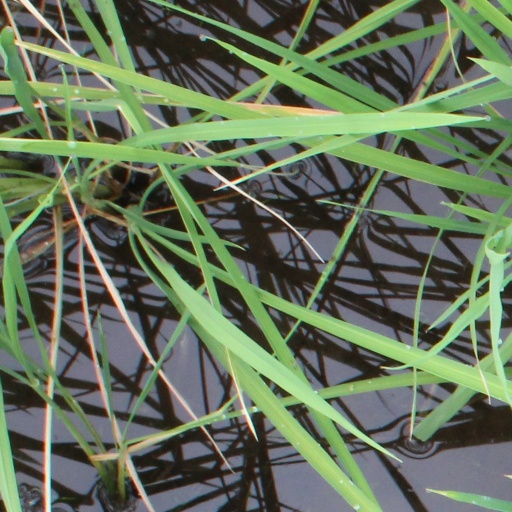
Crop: rice